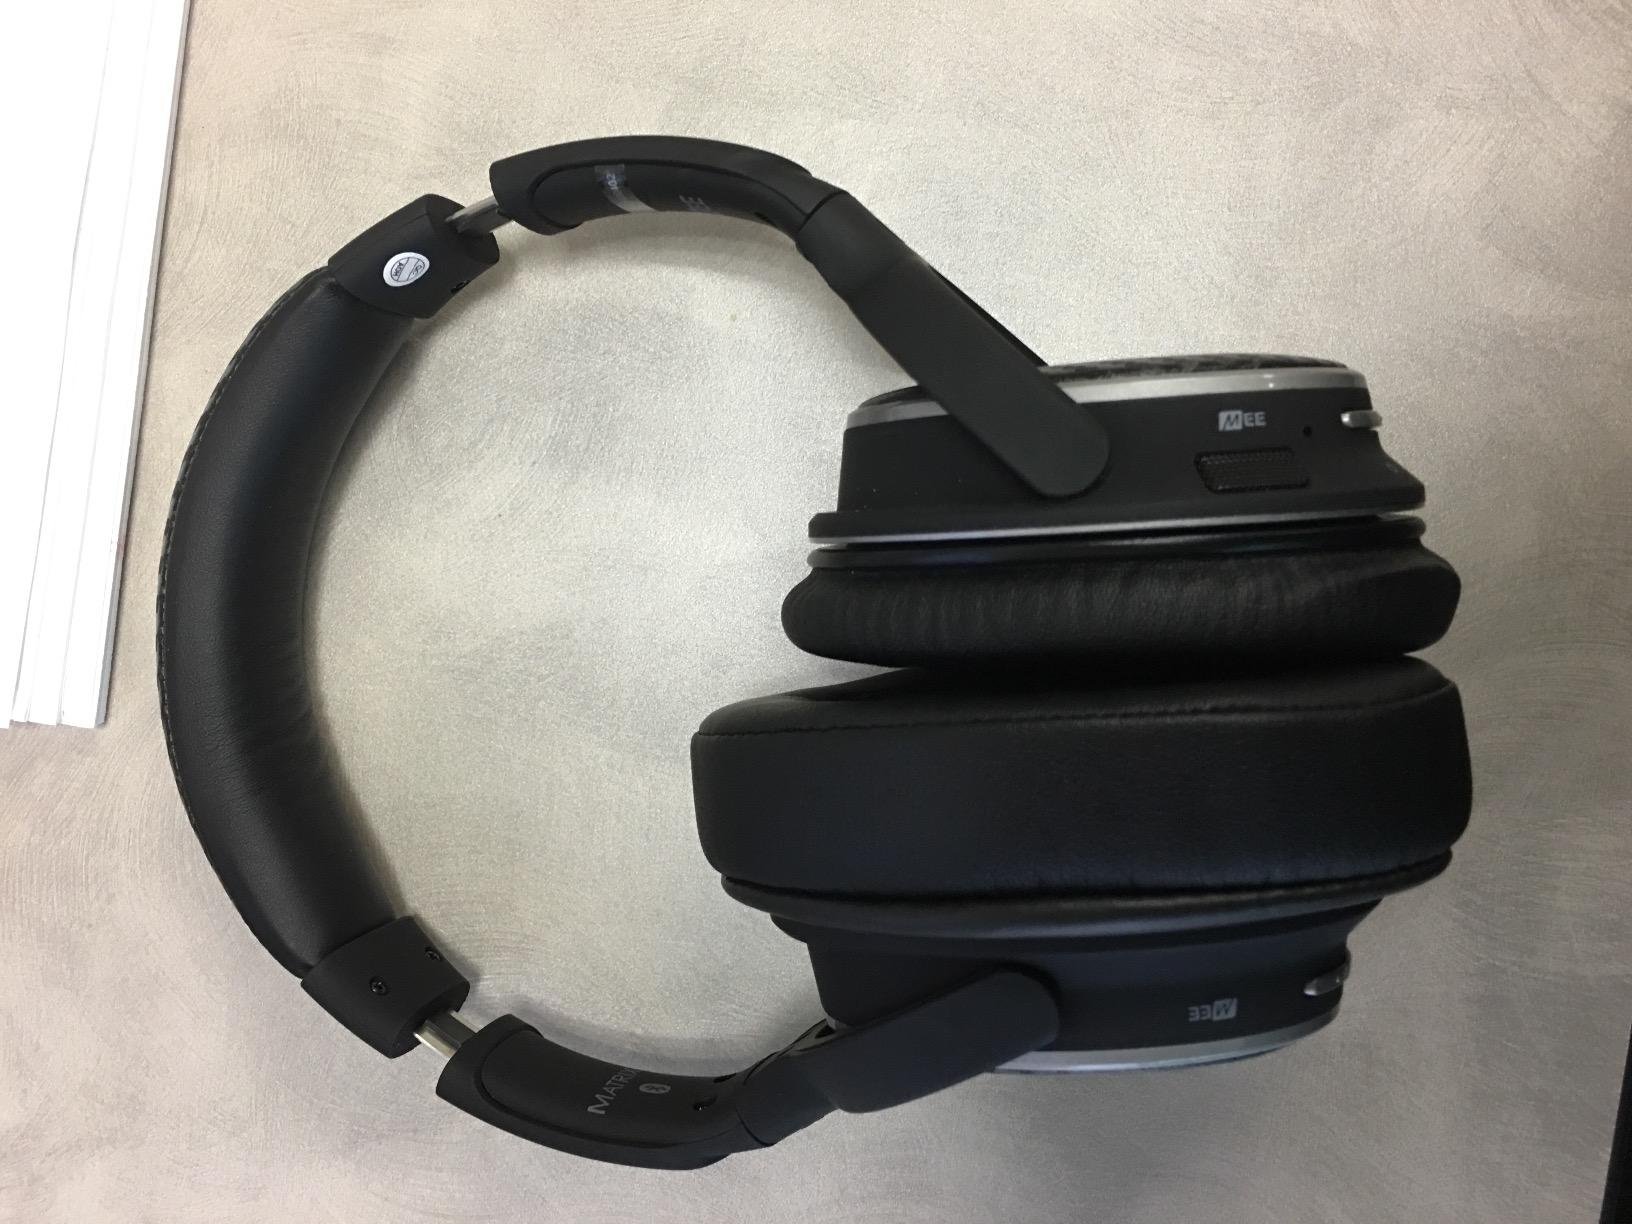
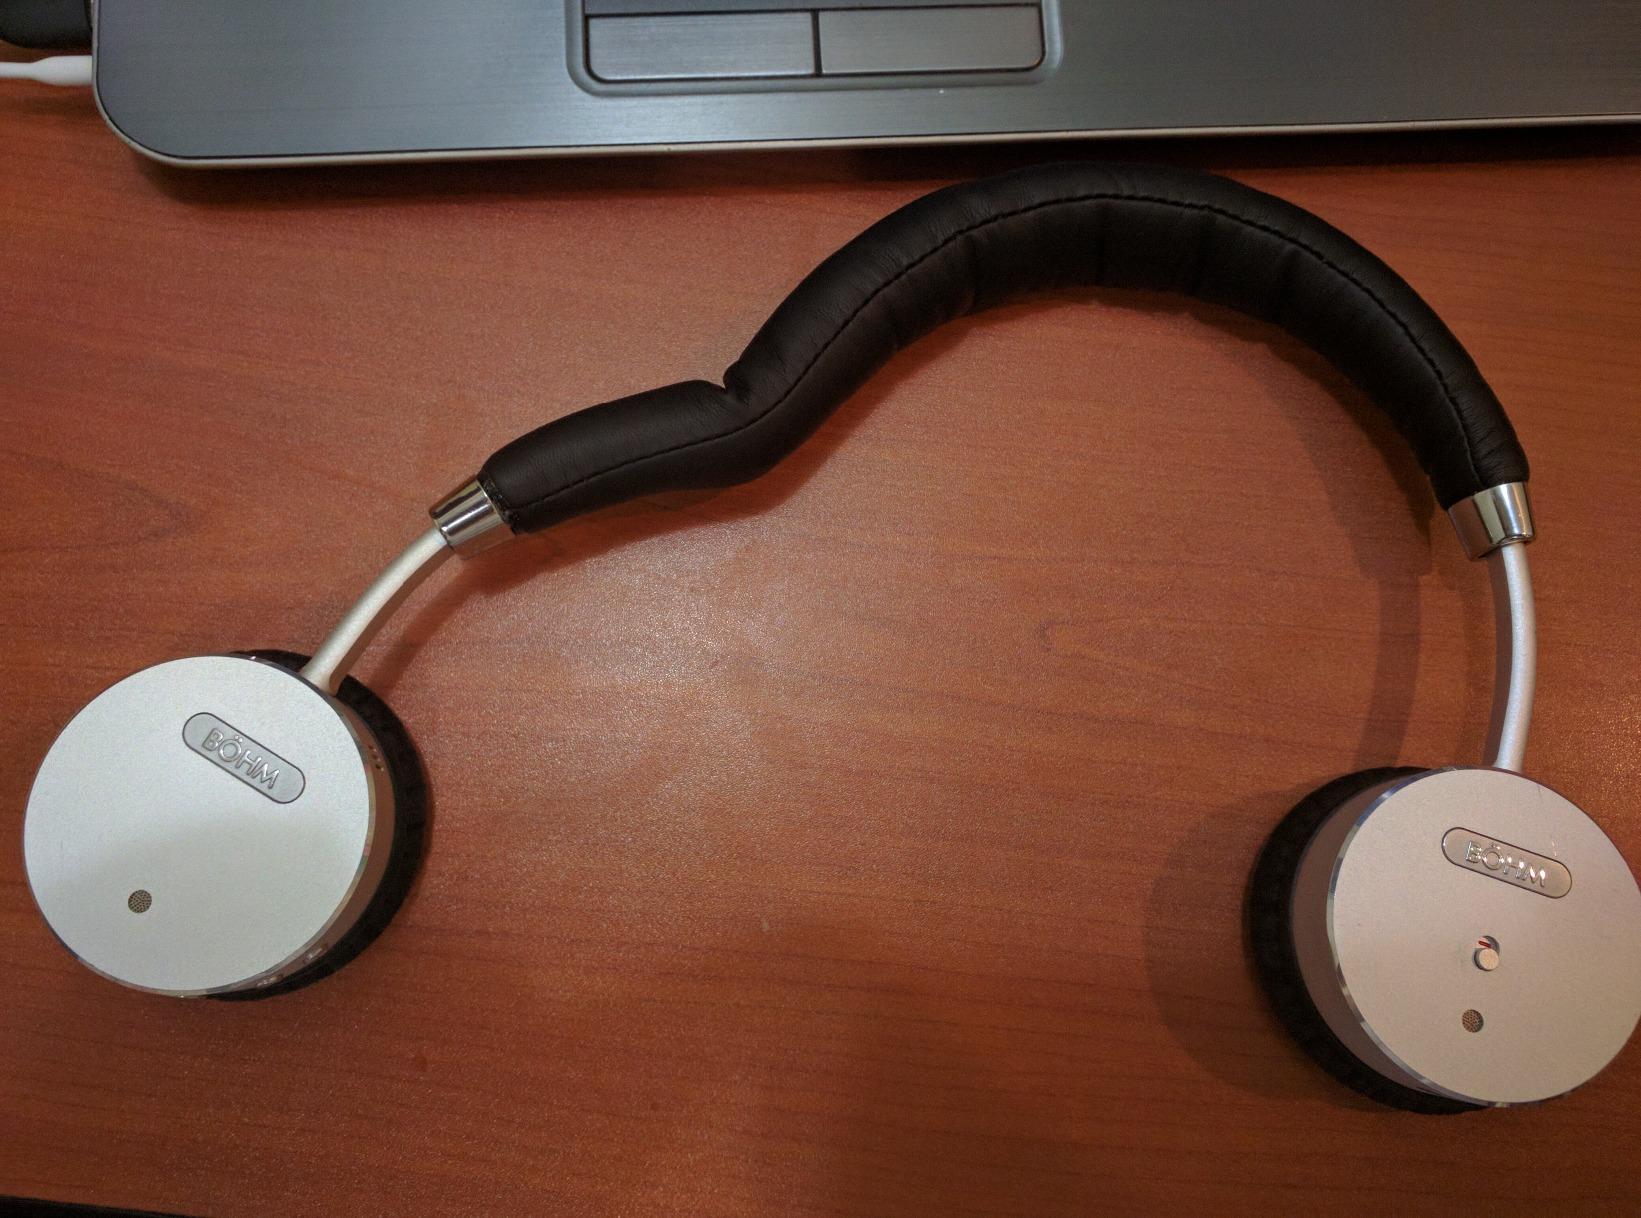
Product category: headphones
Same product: no